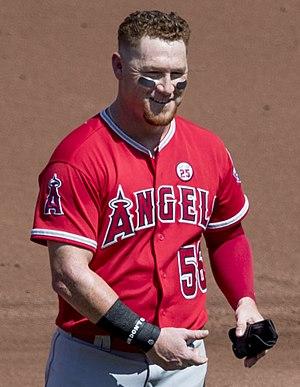
Kole Alan Calhoun est un voltigeur de champ droit des Ligues majeures de baseball évoluant avec les Diamondbacks de l'Arizona.